Roe Island Light

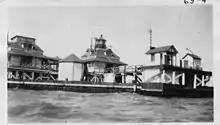
Roe Island Light by U.S. Coast Guard Archive

Roe Island Lighthouse was a lighthouse on Roe Island on the east end of Suisun Bay, California.